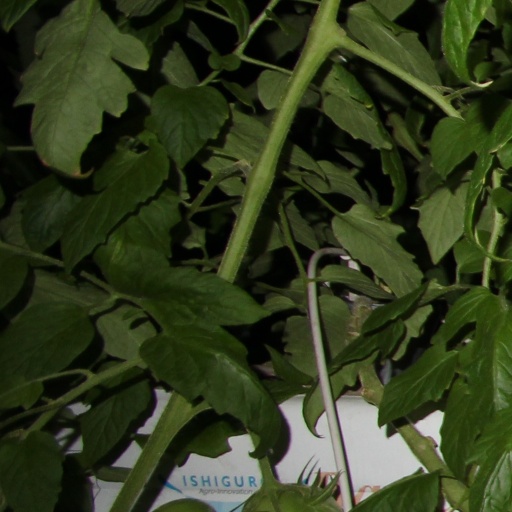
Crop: tomato